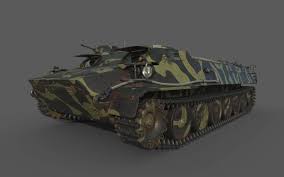
Label: MT_LB